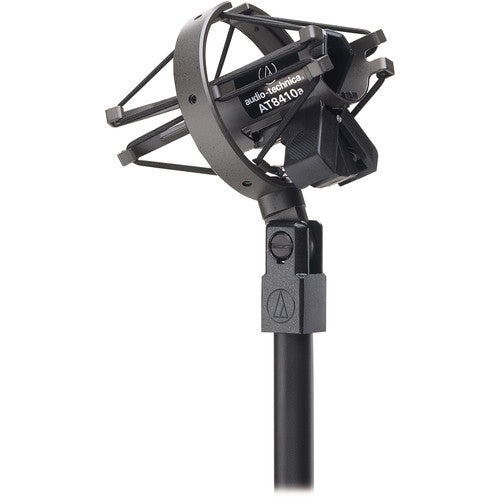
AT8410A
Microphone shock mount with spring clip fits most tapered and cylindrical microphones
Brand: Audio-Technica
Category: Electronics > Audio > Audio Accessories > Microphone Accessories > Microphone Shock Mounts